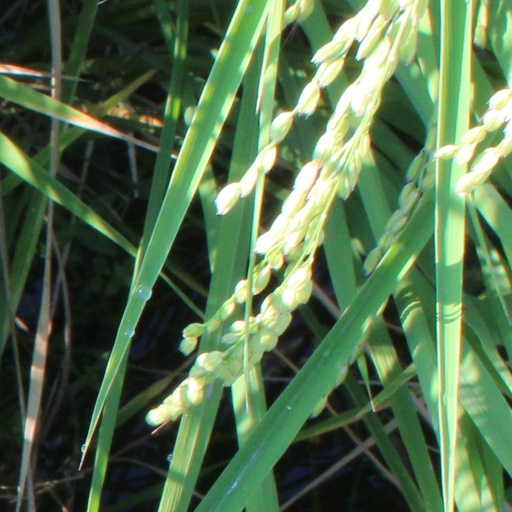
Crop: rice